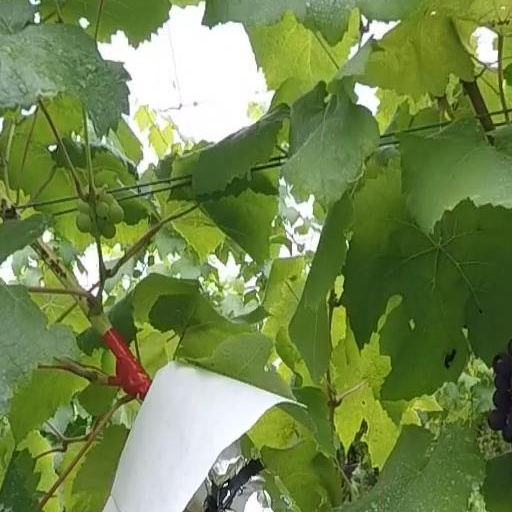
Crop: grape